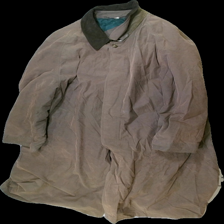
View: front
Type: Outerwear
Category: Unisex
Brand: Not in the list
Brand text on label: Creator
Colors: Beige, Green
Material: unable to scan
Cut: Regular
Season: All
Price range: 50-100
Recommended usage: Reuse